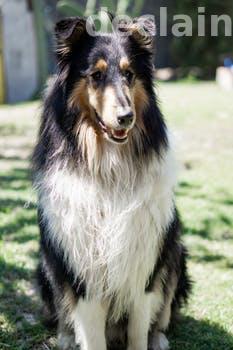
Label: Watermark